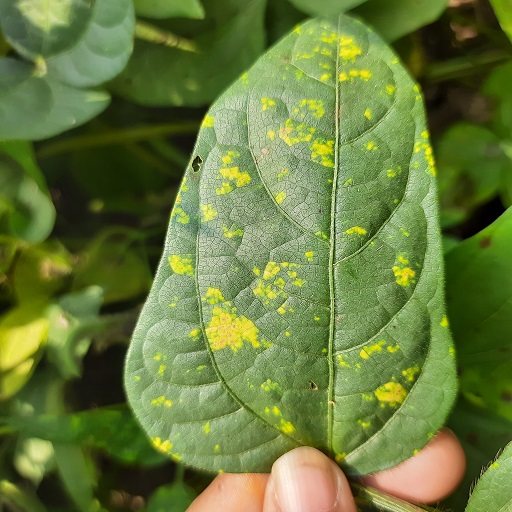
Label: Yellow Mosaic